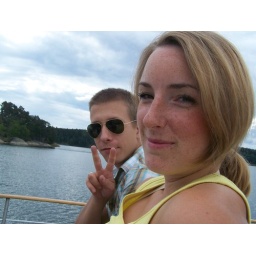
robin and melina. you know the person grew up with hippie parents if the do that sign in every pic.